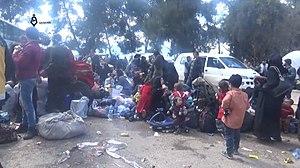
Civils et rebelles de la Ghouta orientale arrivant à Idleb le 2 avril 2018.
La guerre civile syrienne — ou révolution syrienne — est un conflit armé en cours depuis 2011 en Syrie. Elle débute dans le contexte du Printemps arabe par des manifestations majoritairement pacifiques en faveur de la démocratie contre le régime baasiste dirigé par le président Bachar el-Assad. Réprimé brutalement par le régime, le mouvement de contestation se transforme peu à peu en une rébellion armée.